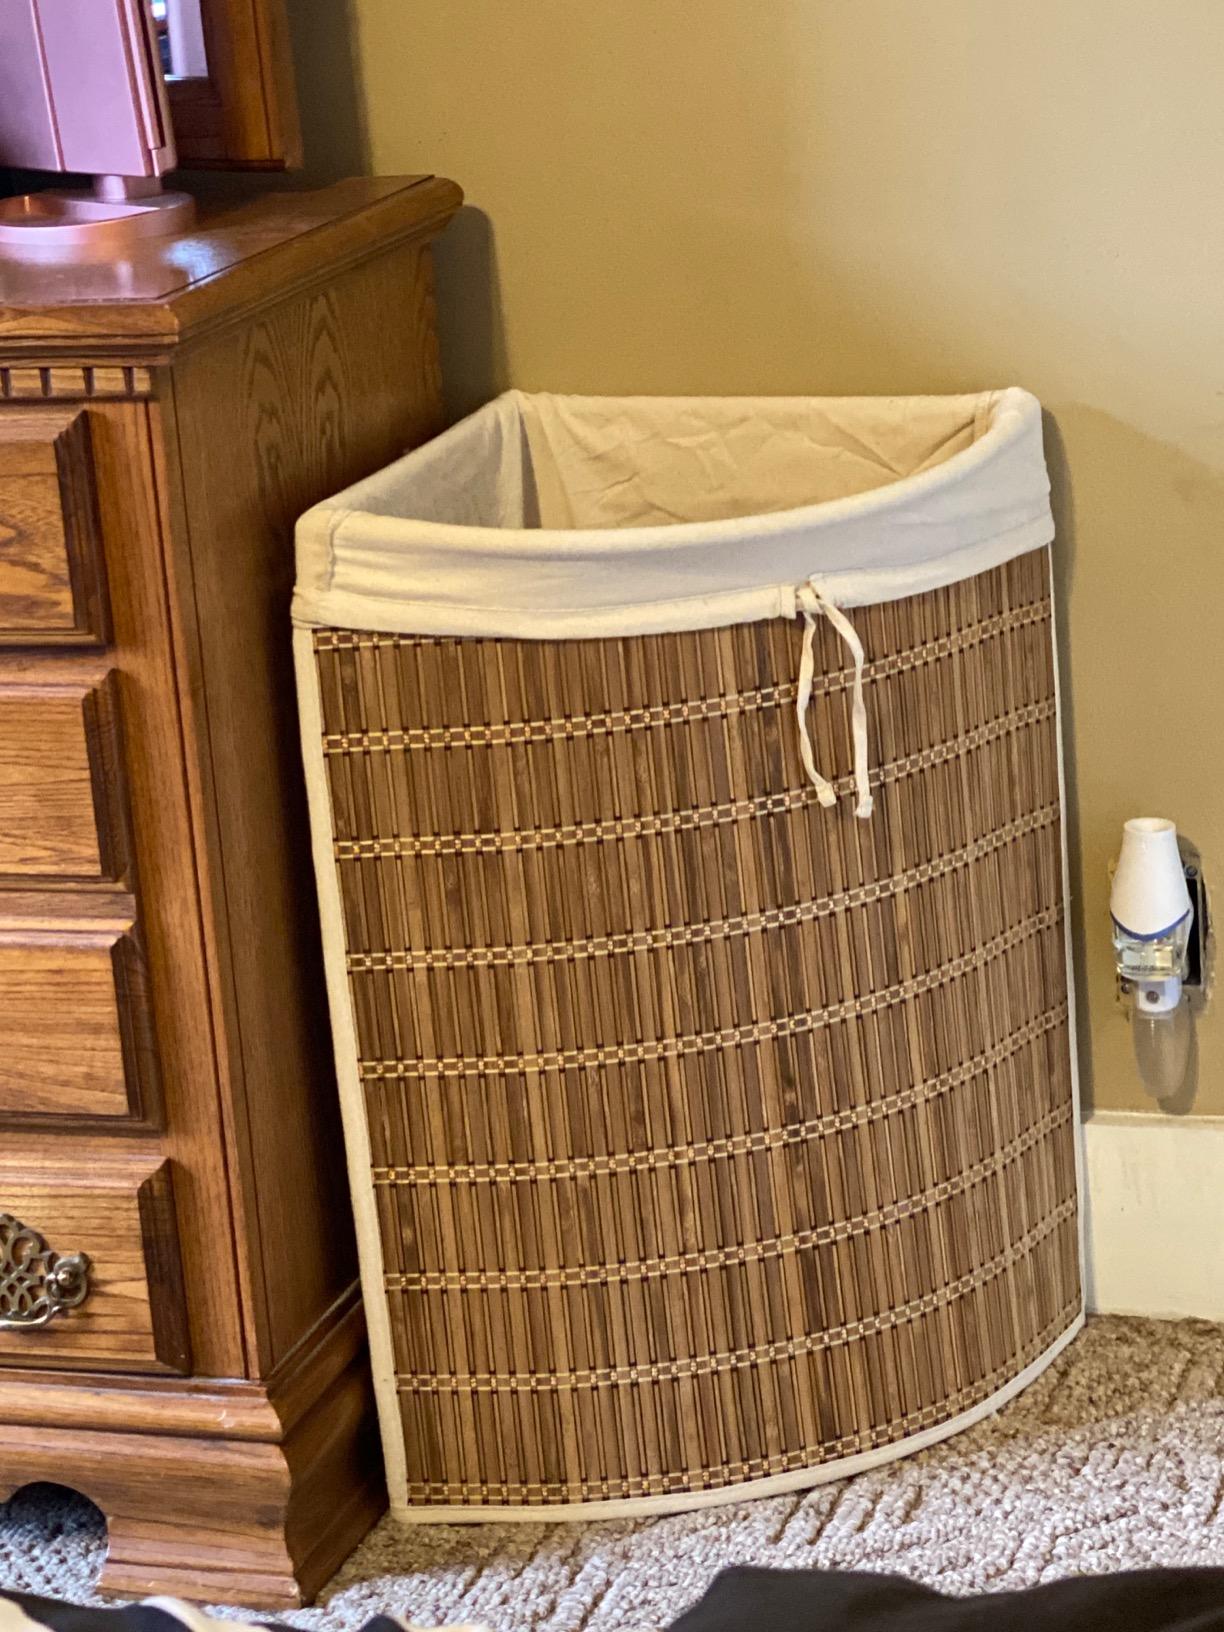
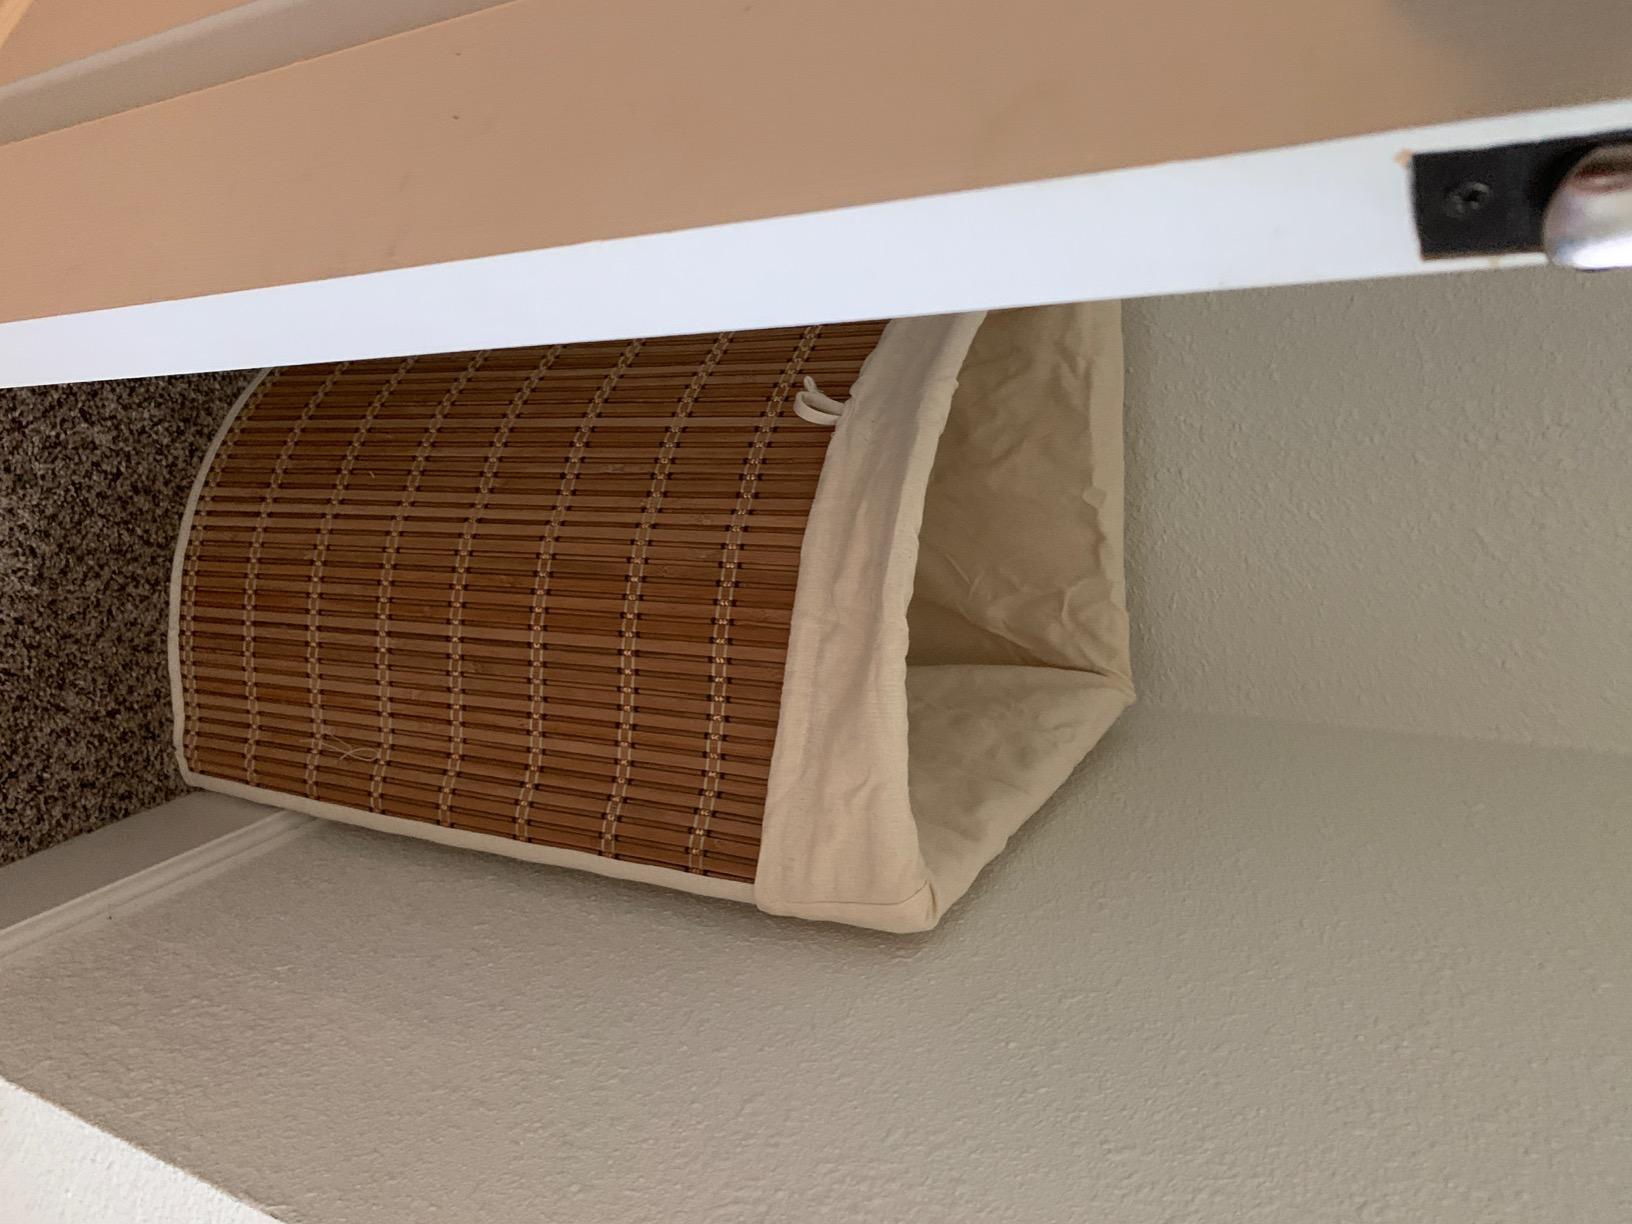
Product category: items_hamper
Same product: yes